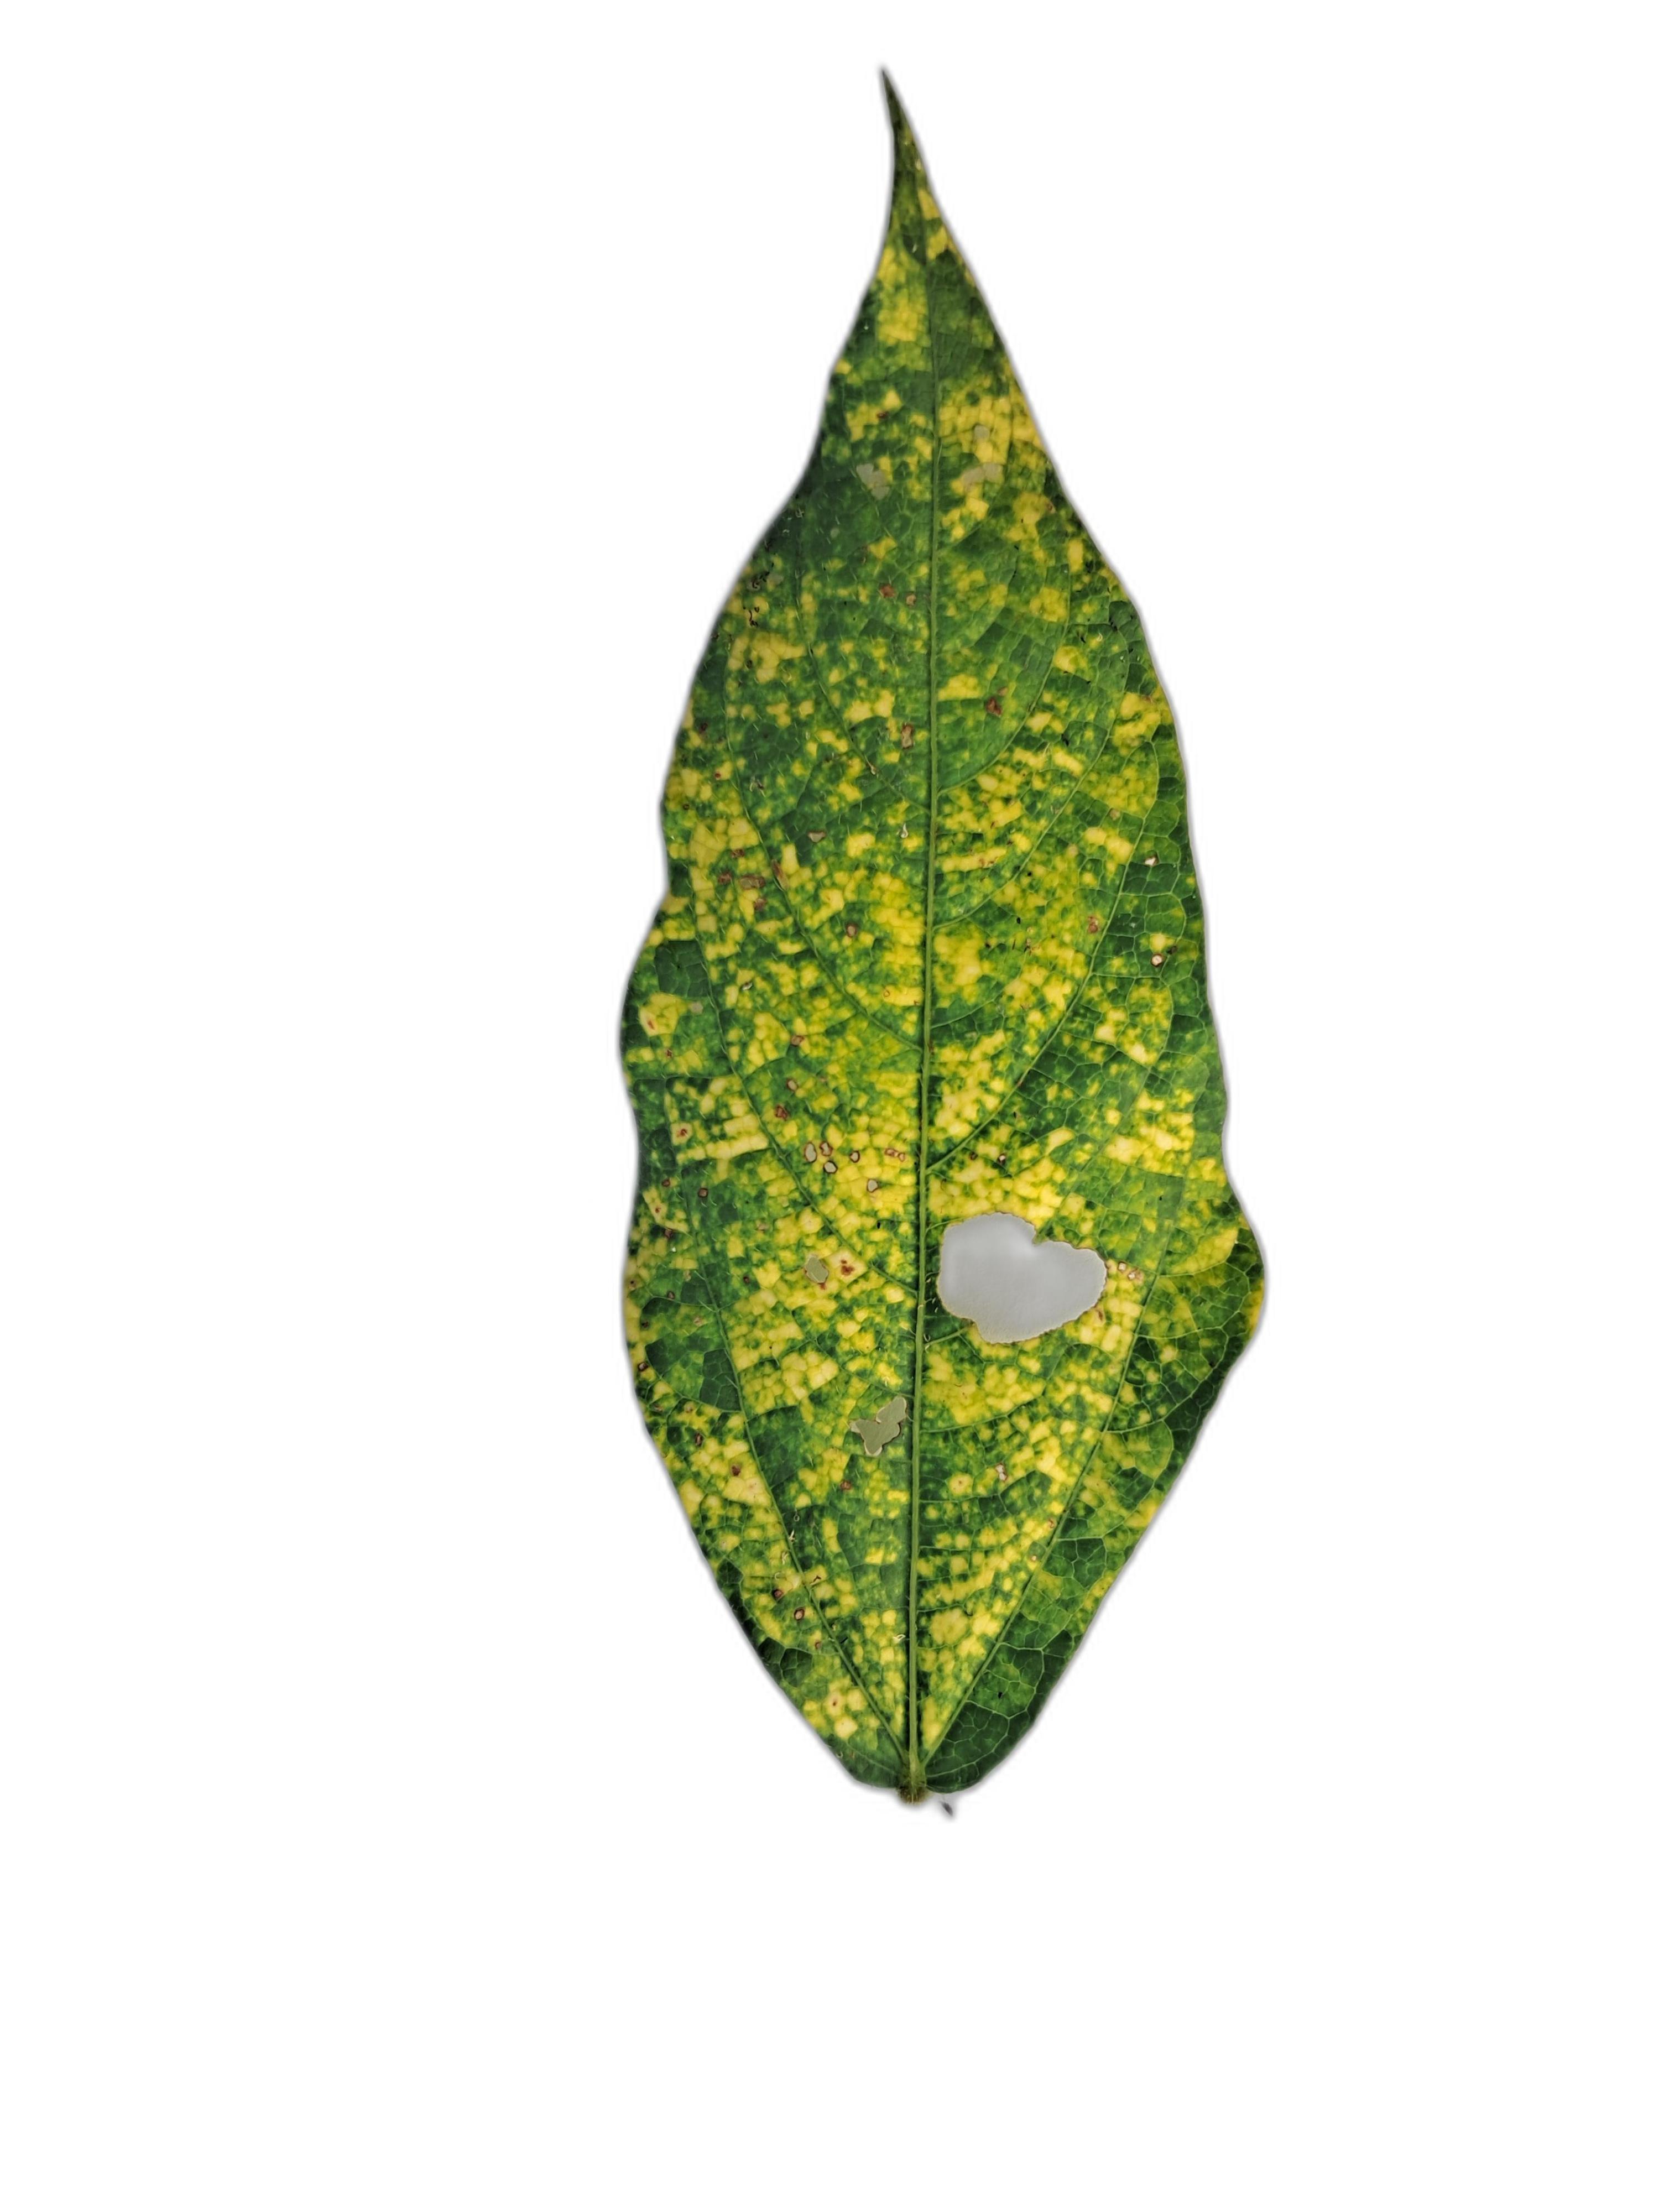
Label: Yellow Mosaic